Cool Britannia

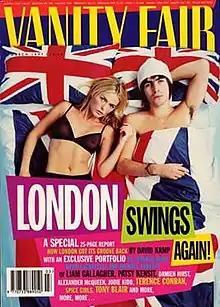
Cover of "Vanity Fair"s March 1997 issue featuring then-couple Liam Gallagher and Patsy Kensit, with the headline "London Swings Again!"

Cool Britannia was a name for the period of increased pride in the culture of the United Kingdom in the mid- and late 1990s, inspired by Swinging London from 1960s pop culture. This loosely coincided with the latter years of John Major's conservative government and the 1997 United Kingdom general election, which Tony Blair's New Labour won in a landslide. Britpop and musical acts such as Oasis, Blur, and the Spice Girls were at the forefront. The term—a pun on the title of the British patriotic song "Rule, Britannia!"—reflects renewed optimism in the United Kingdom after the tumultuous 1970s and 1980s.